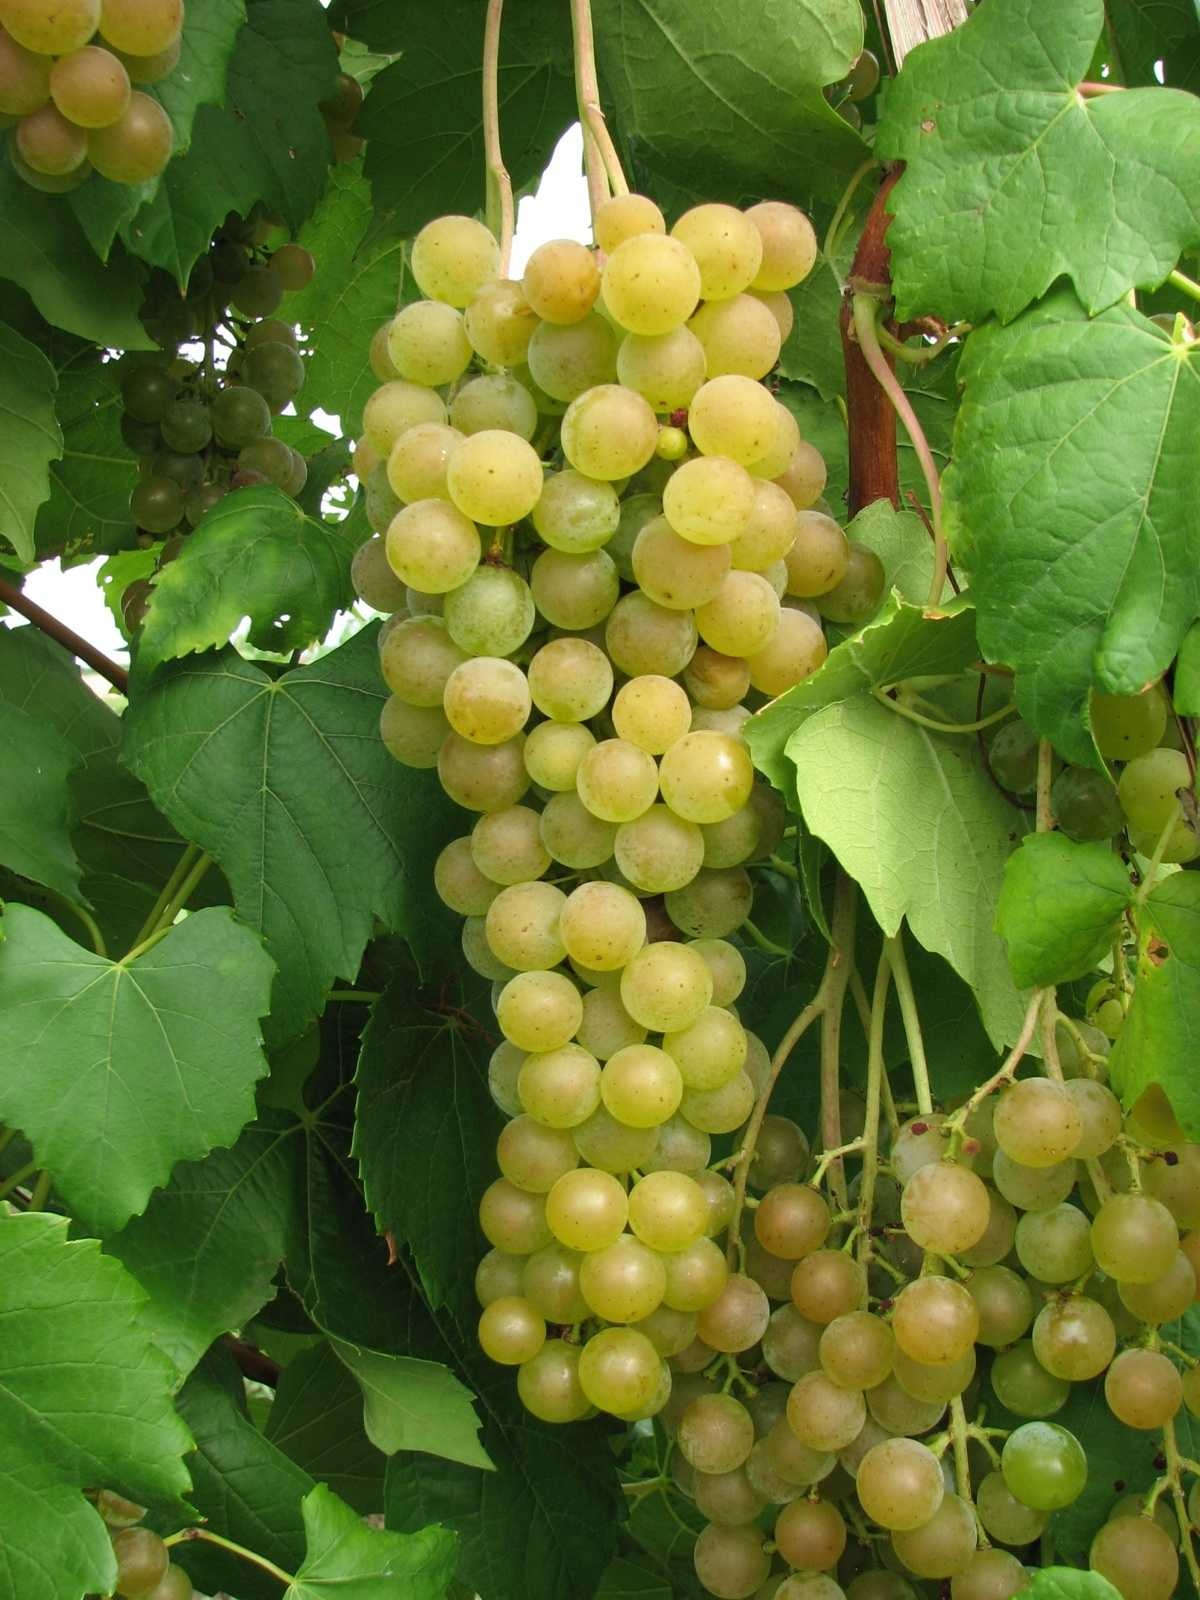
Label: Grapes